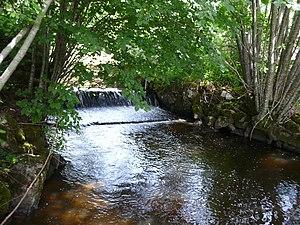
Le Lys au lieu-dit les Plaines, en amont de la route départementale 82, Sarroux, Corrèze, France.
Sarroux - Saint Julien est, depuis le 1ᵉʳ janvier 2017, une commune nouvelle française située dans le département de la Corrèze en région Nouvelle-Aquitaine. Ses habitants sont appelés les Sarrousiennes et Sarrousiens.